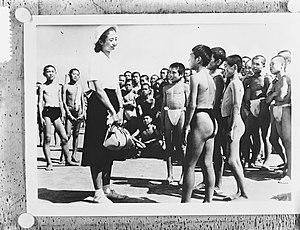
Les Enfants d'Hiroshima, est un film japonais écrit et réalisé par Kaneto Shindō et sorti en 1952.